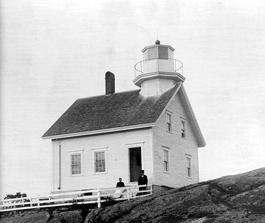
Building: Saint Croix River Light
Country: United States of America
Year built: 1857
Lighthouse in Maine, US Lighthouse Saint Croix River Light The structure built in 1857 Location St. Croix River , Maine Coordinates 45°7′41.67″N 67°8′1.75″W / 45.1282417°N 67.1338194°W / 45.1282417; -67.1338194 Tower Constructed 1857 Automated 1957 Height 23 m (75 ft) Shape Skeleton tower surmounted by platform Markings White Fog signal none Light First lit 1976 (current structure) Focal height 101 feet (31 m) Range 7 nautical miles (13 km; 8.1 mi) Characteristic Fl W 2.5s St. Croix River Light is a lighthouse on the St. Croix River , Maine, close to the Canada–United States border . It was first established in 1857. An octagonal wood tower on top of a keeper's house was built in 1901 and was destroyed by fire in 1976.  The present skeleton tower was built following the fire. References